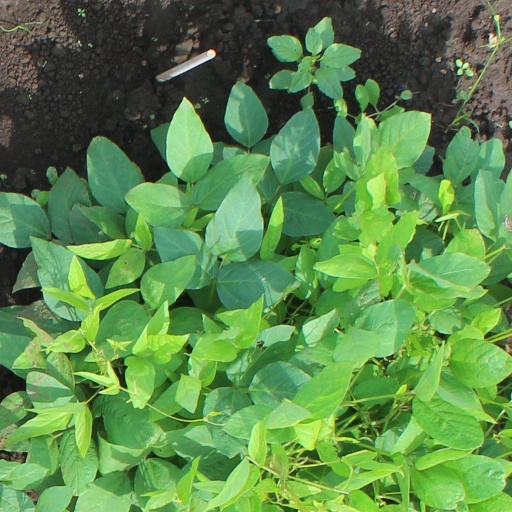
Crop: soybean